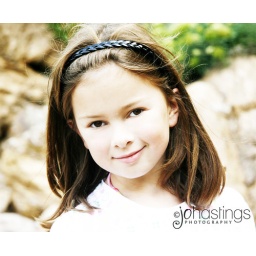
My Girl - playing around with processing, I know her face is white but I kinda like it.